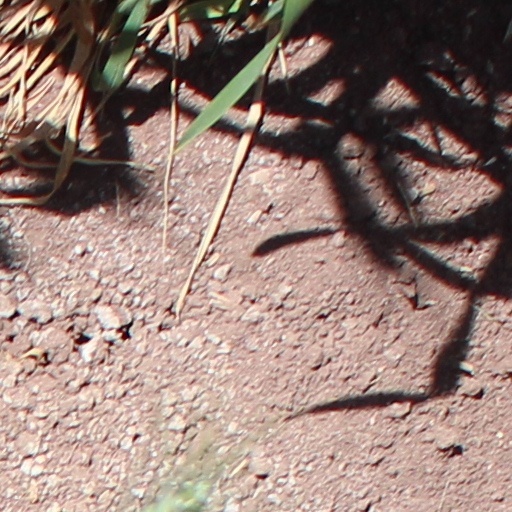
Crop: wheat